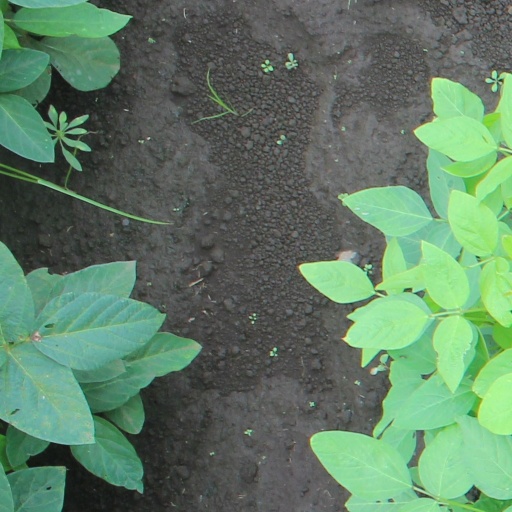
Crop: soybean